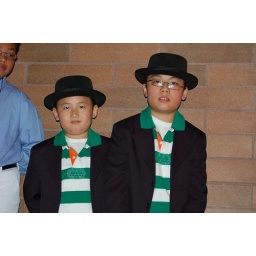
Lien Tam brothers keyboard in top hat